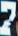
Number: 7